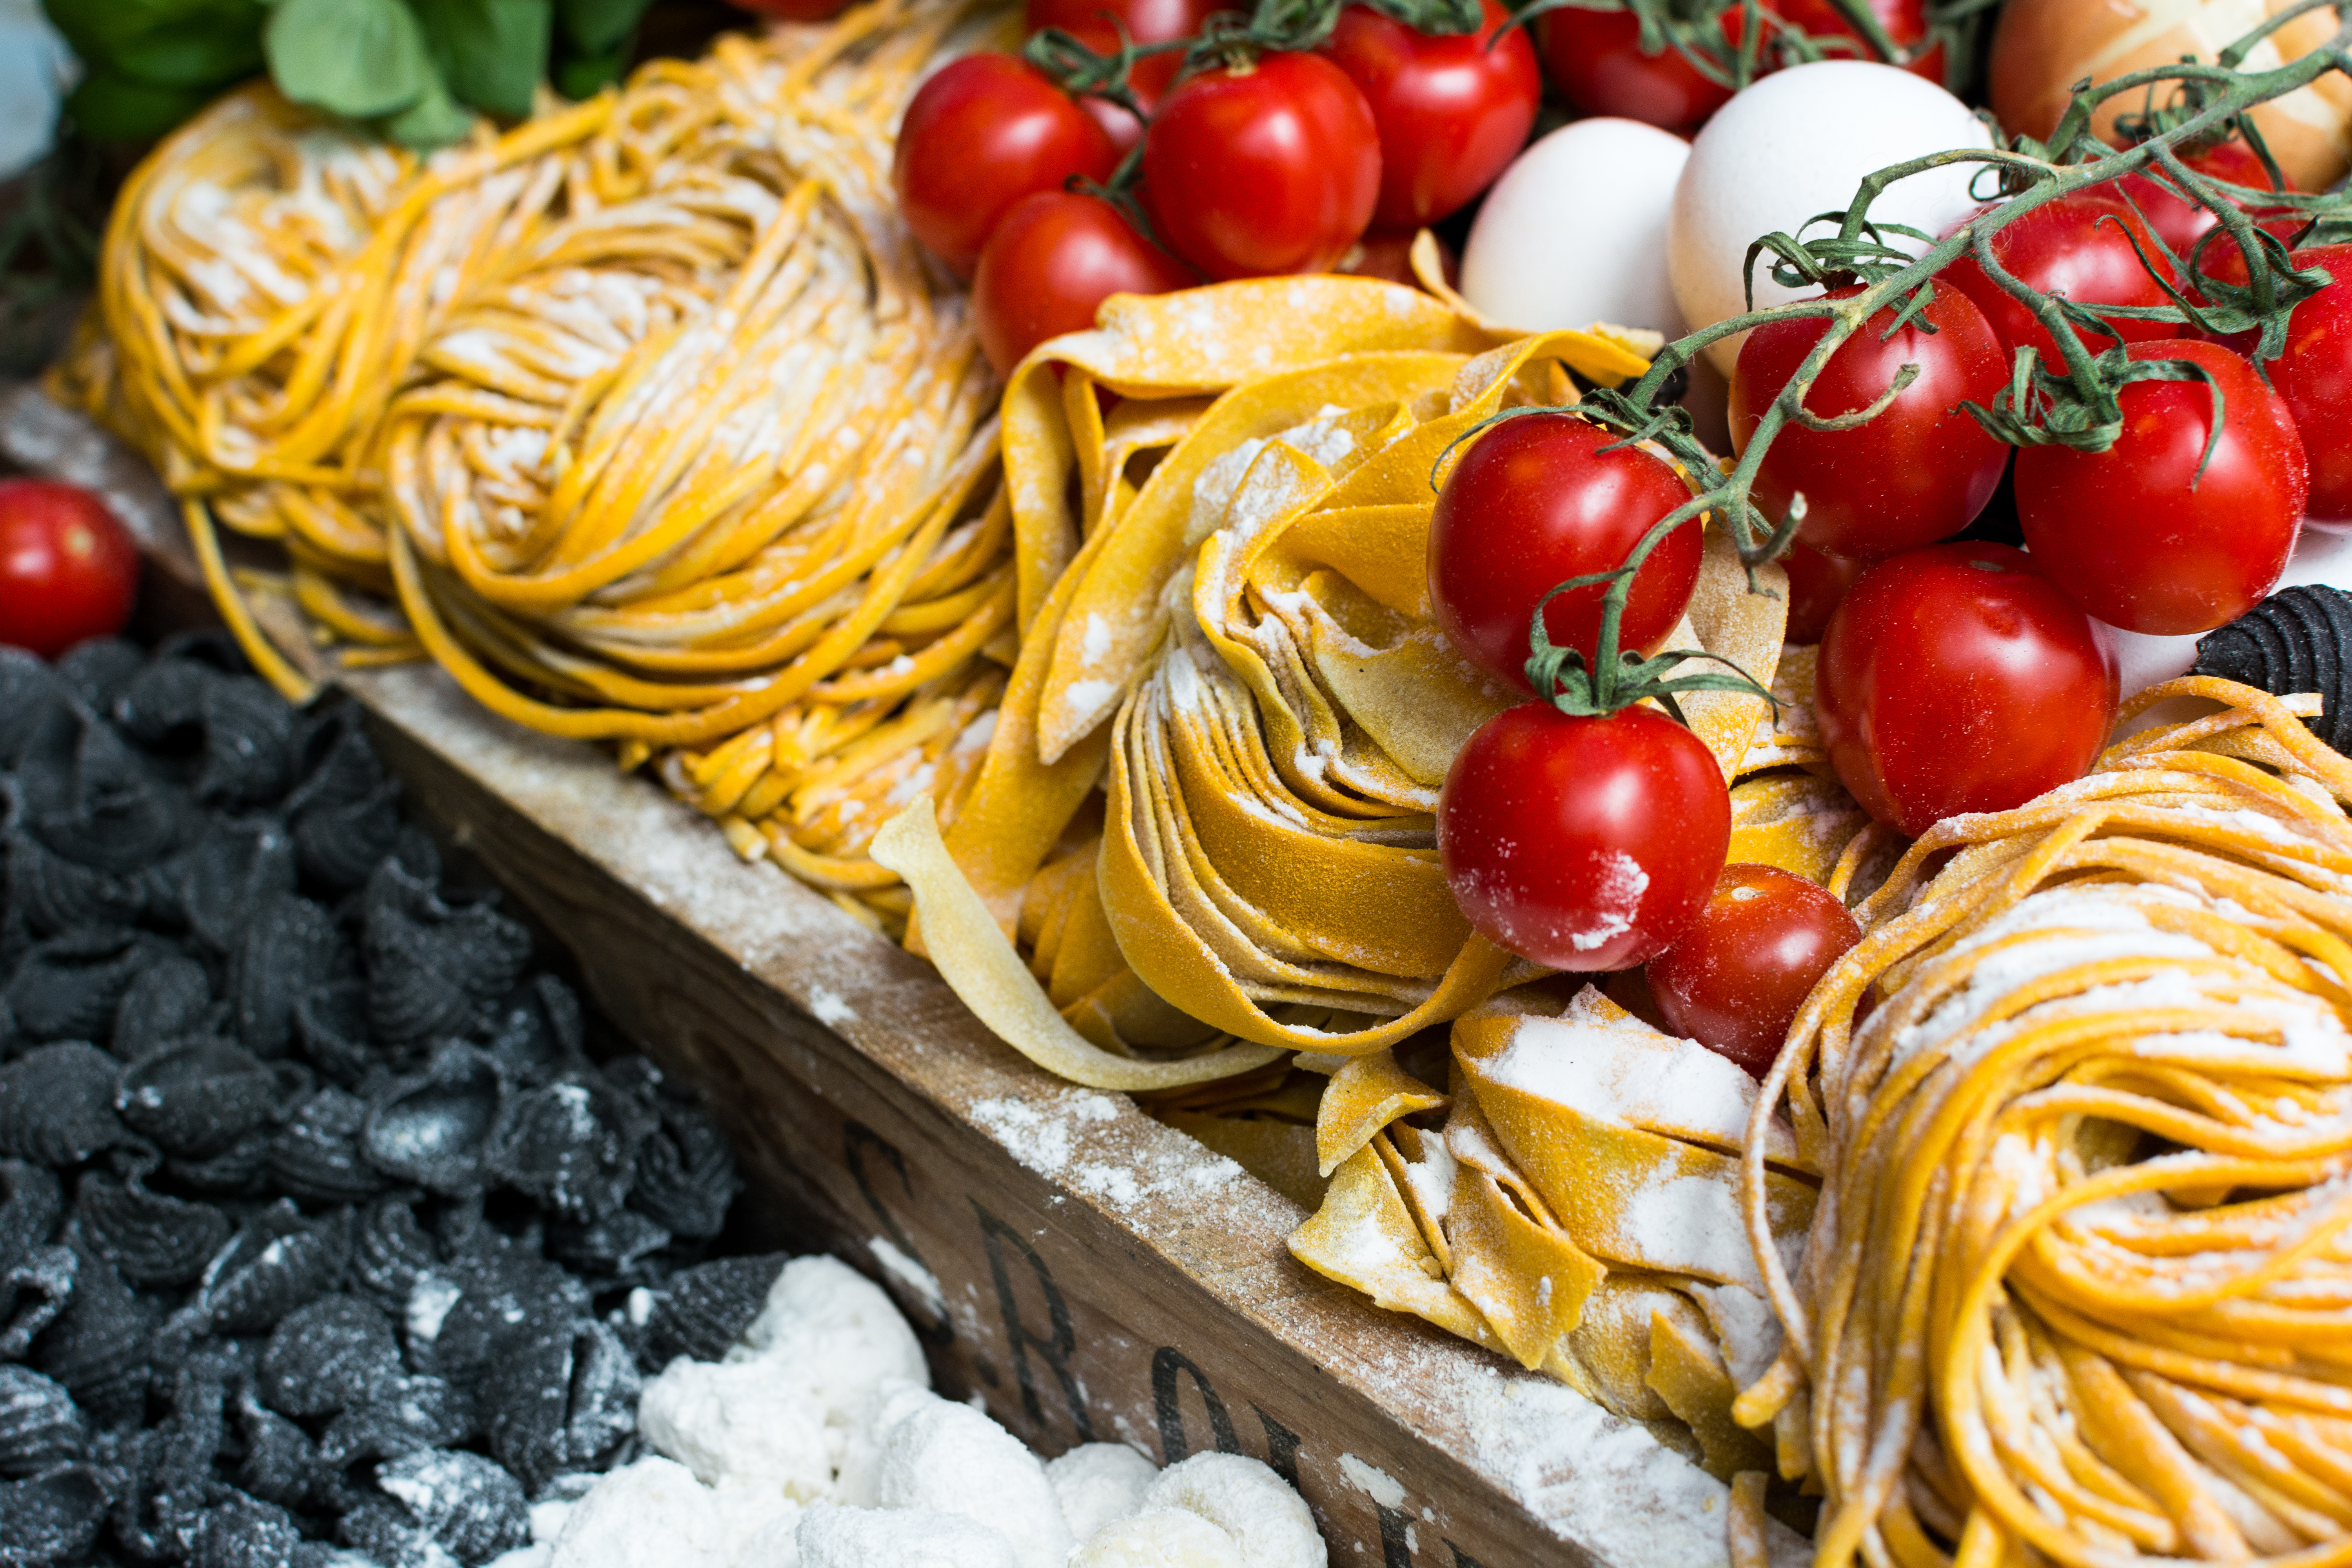
food, cuisine, capellini, tagliatelle, ingredient, produce, dish, taglierini, tomato, vegetable, bigoli, italian food, spaghetti, natural foods, cherry tomatoes, bucatini, vegetarian food, fruit, recipe, spaghetti aglio e olio